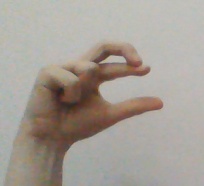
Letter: thal